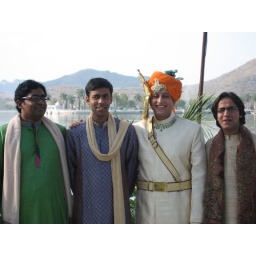
Pics at our hotel against the backdrop of the lake &amp;amp; mountains